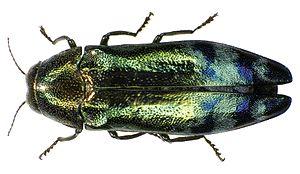
Coraebus florentinus, le bupreste du chêne, est une espèce d'insectes coléoptères de la famille des Buprestidae, originaires d'Europe.
Les Coraebini sont une tribu de coléoptères, de la famille des Buprestidae et de la sous-famille des Agrilinae.